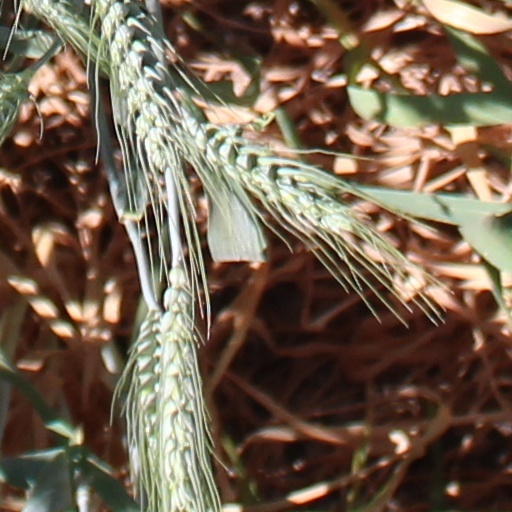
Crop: wheat